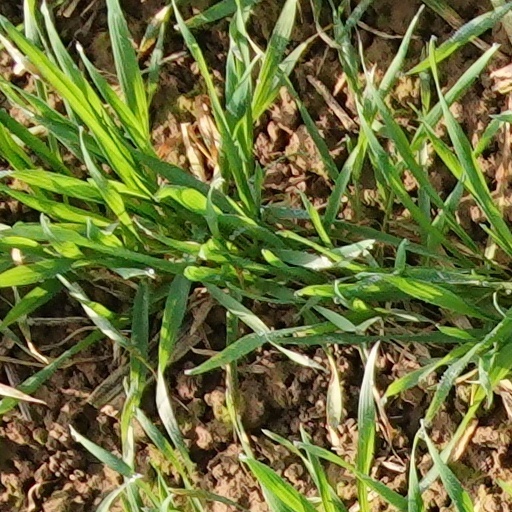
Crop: wheat